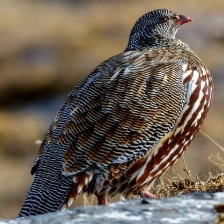
Species: SNOW PARTRIDGE
Scientific name: LERWA LERWA
ImageNet parent category: partridge